Haggin Museum

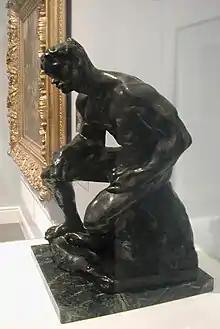
"The Athlete" (c. 1901–1904) by Auguste Rodin.

Eila Haggin McKee's grandfather, the Gold Rush tycoon James Ben Ali Haggin, collected art to decorate the walls of his 61-room Nob Hill mansion. However, it was her father, Louis Terah Haggin, and her mother, San Francisco socialite Blanche Butterworth Haggin, who assembled the majority of the Haggin Collection. Louis and Blanche both spoke fluent French and maintained a residence in Paris, where they entertained artists, writers, and European nobility. Their growing collection came to fill their homes in San Francisco, Paris, and New York City.